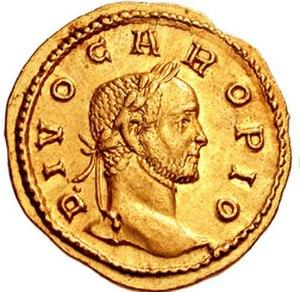
Aureus de consécration de Carus DIVO CARO PIO - 283
Carus, né vers 230 et mort en août 283, est empereur romain de 282 à sa mort, père de Carin et Numérien qui lui succèdent. L'établissement de sa biographie a été influencé par les informations données par l'Histoire Auguste, qui ont été reprises par les historiens pendant plusieurs siècles avant d'être réfutées. Son règne éphémère est marqué par trois faits : son origine narbonnaise, qui interrompt la série des empereurs illyriens ; sa campagne contre les Sassanides, adversaires de l'Empire romain, couronnée par la destruction de leur capitale ; sa mort soudaine, foudroyé après sa victoire.